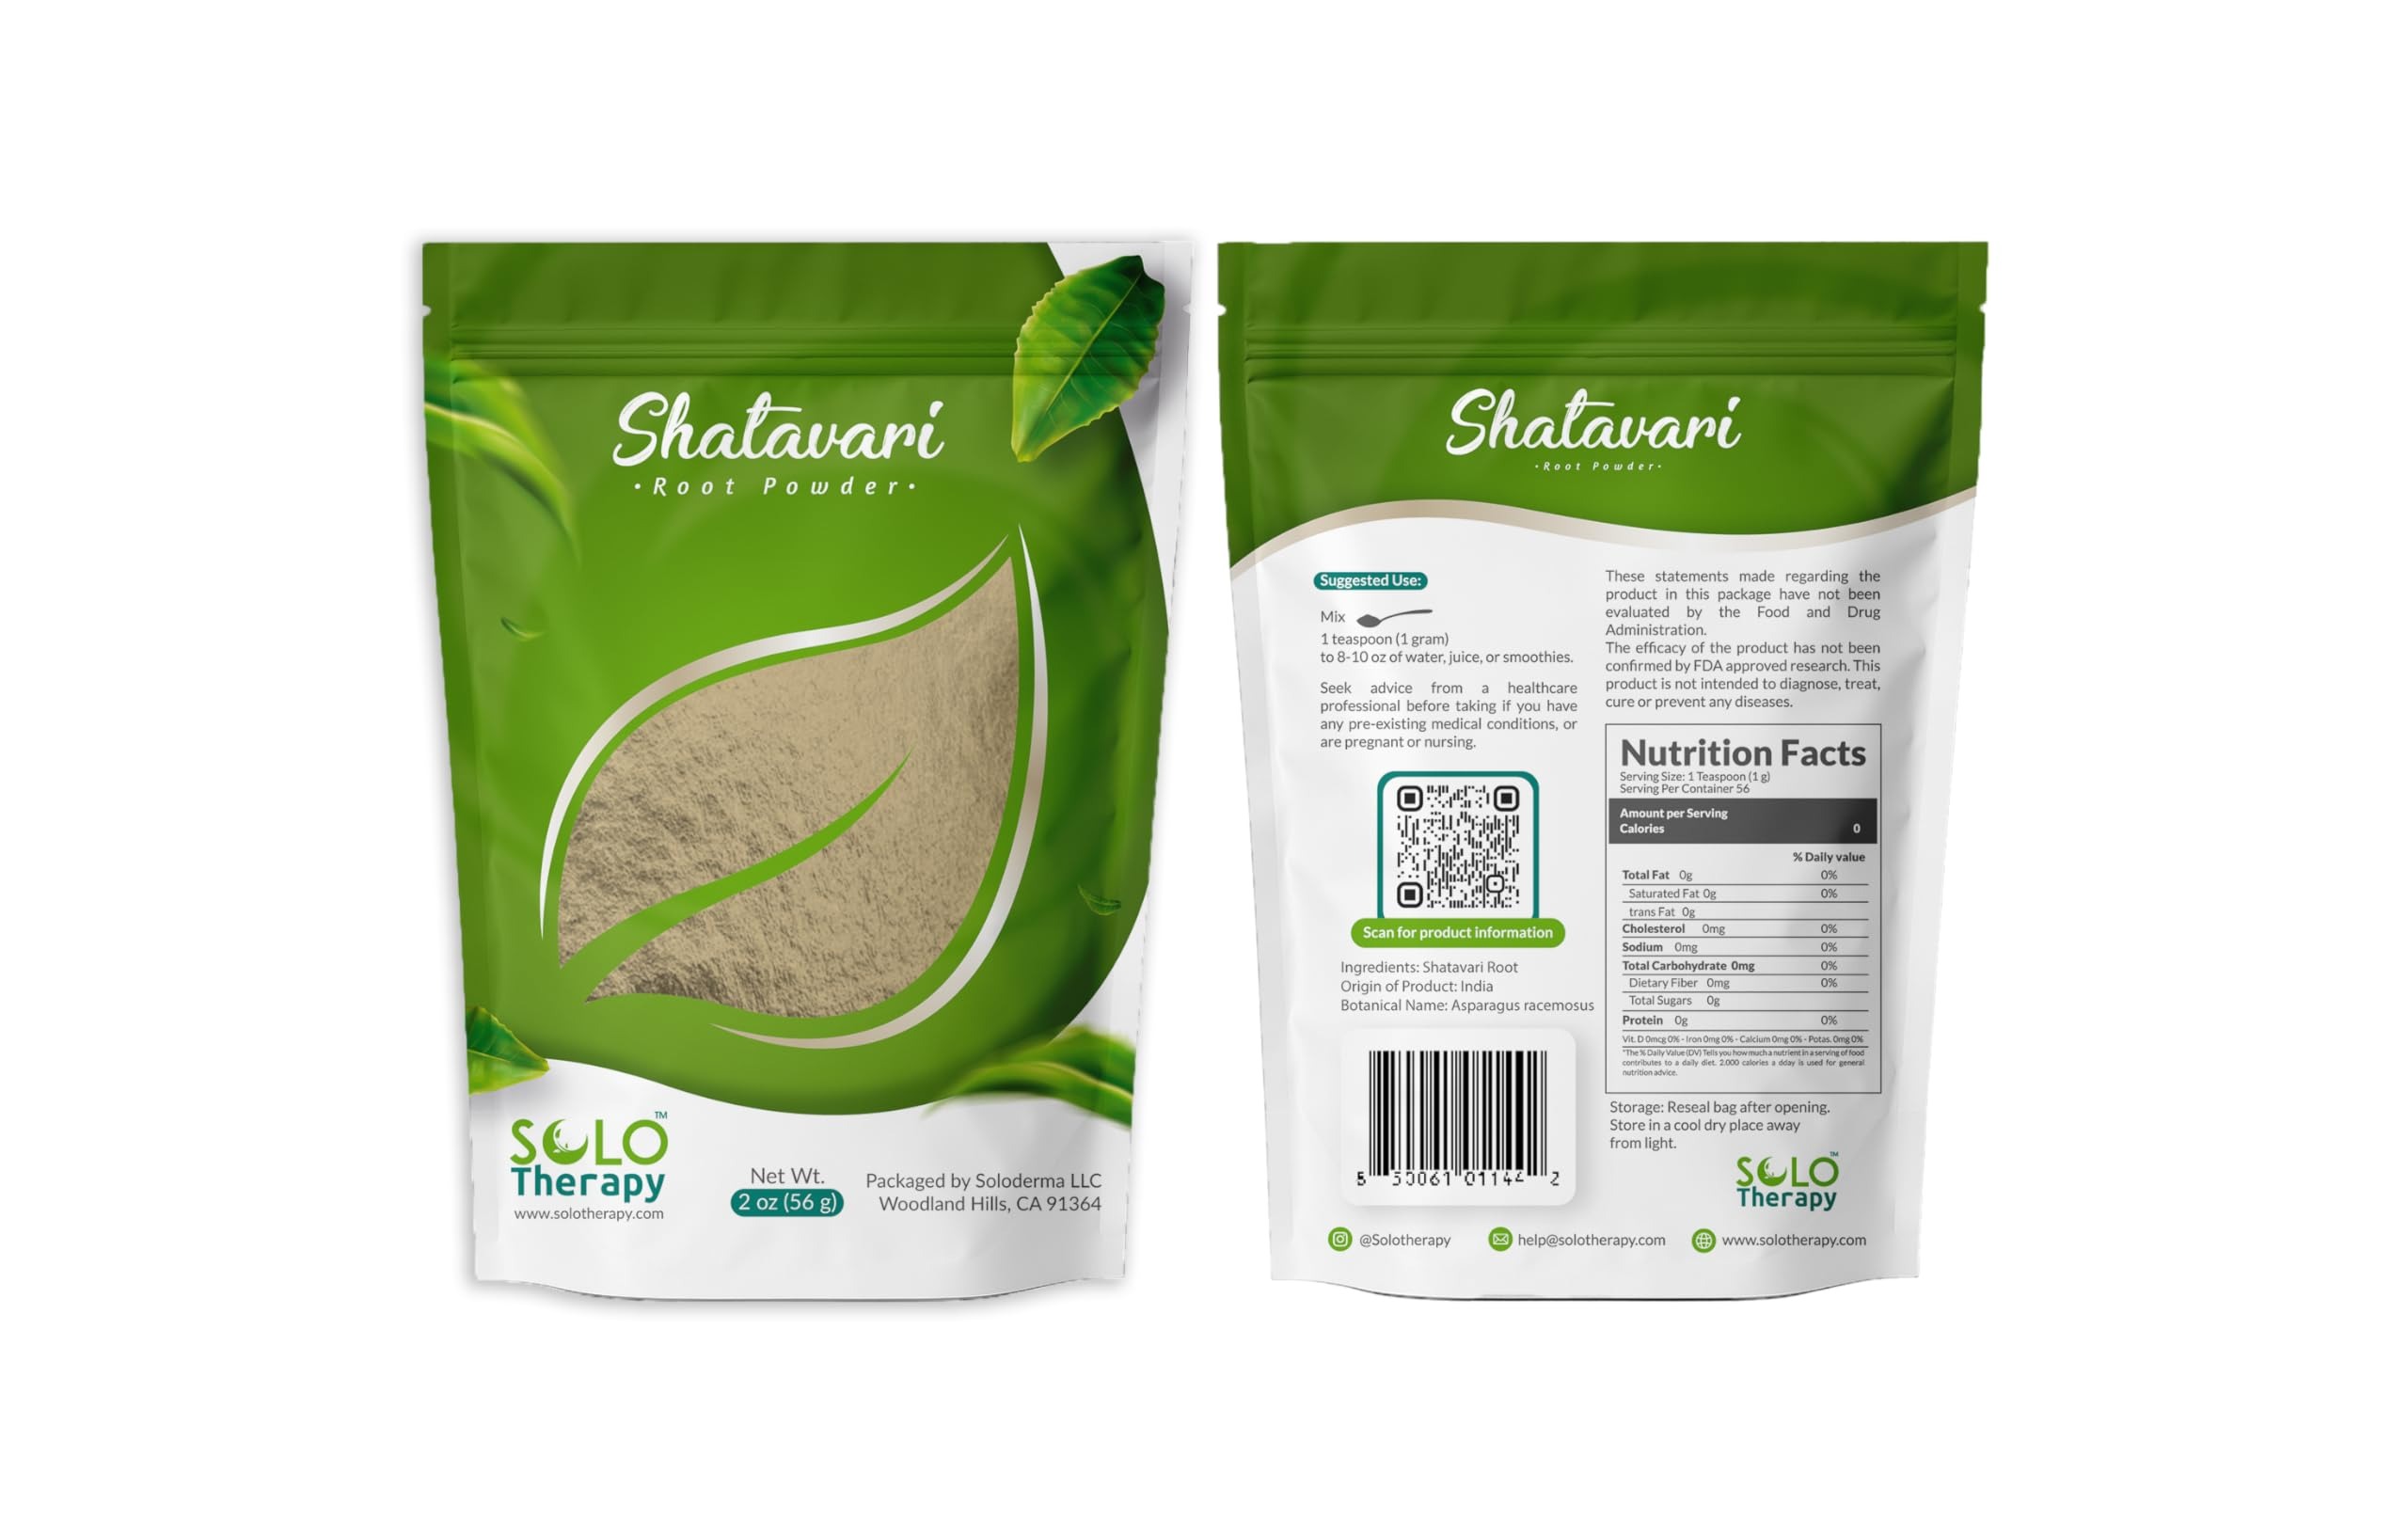
Item Name: Shatavari Powder 56 Grams, Shatavari Root Powder, Asparagus Racemosus Resealable Bag, Product of India (2 oz (56 g), Shatavari)
Bullet Point 1: Shatavari Root Powder - Resealable bag
Bullet Point 2: Botanical Name: Asparagus Racemosus
Bullet Point 3: Country of origin: India
Bullet Point 4: Mix 2 teaspoon to 8-10 oz of water, juice or smoothies.
Bullet Point 5: Providing with the friendliest customer service is our number one goal. Our mission is to offer Herbs at a fair price in customer-friendly quantities.
Product Description: Providing with the friendliest customer service is our number one goal. Our mission is to offer Herbs at a fair price in customer-friendly quantities.
Value: 2.0
Unit: Ounce

Price: 11.11